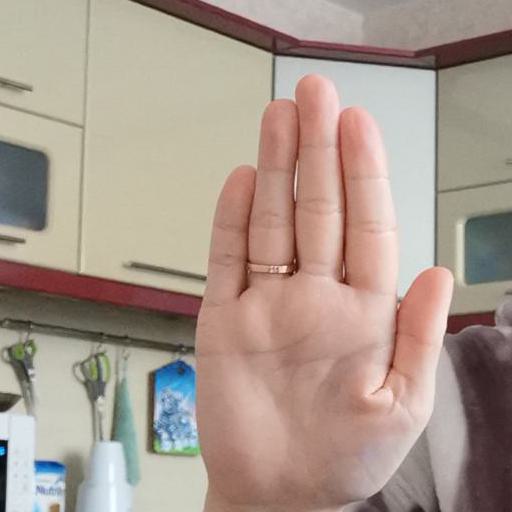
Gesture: stop